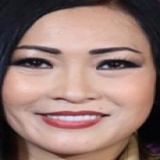
ca sĩ Phương Thanh